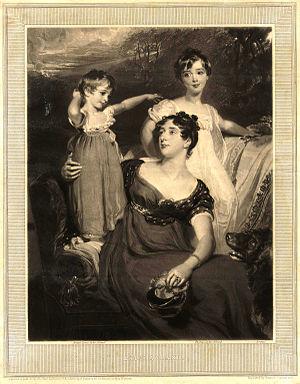
Sir Thomas Dyke Acland, 11ᵉ baronnet, FRS est un réformateur de l'éducation britannique et un homme politique qui siège à la Chambre des communes entre 1837 et 1886 initialement en tant que conservateur et plus tard, après un écart de dix-huit ans, en tant que libéral.